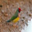
Label: bird